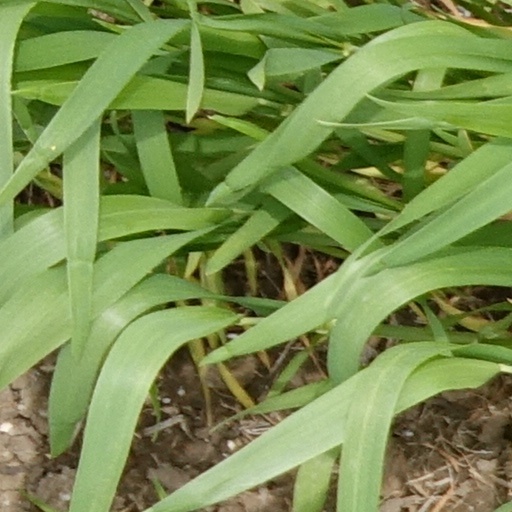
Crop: wheat